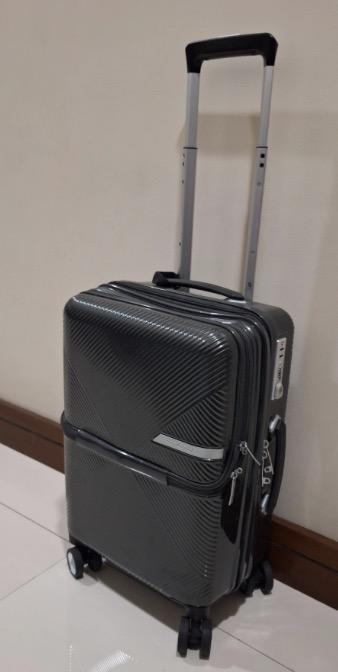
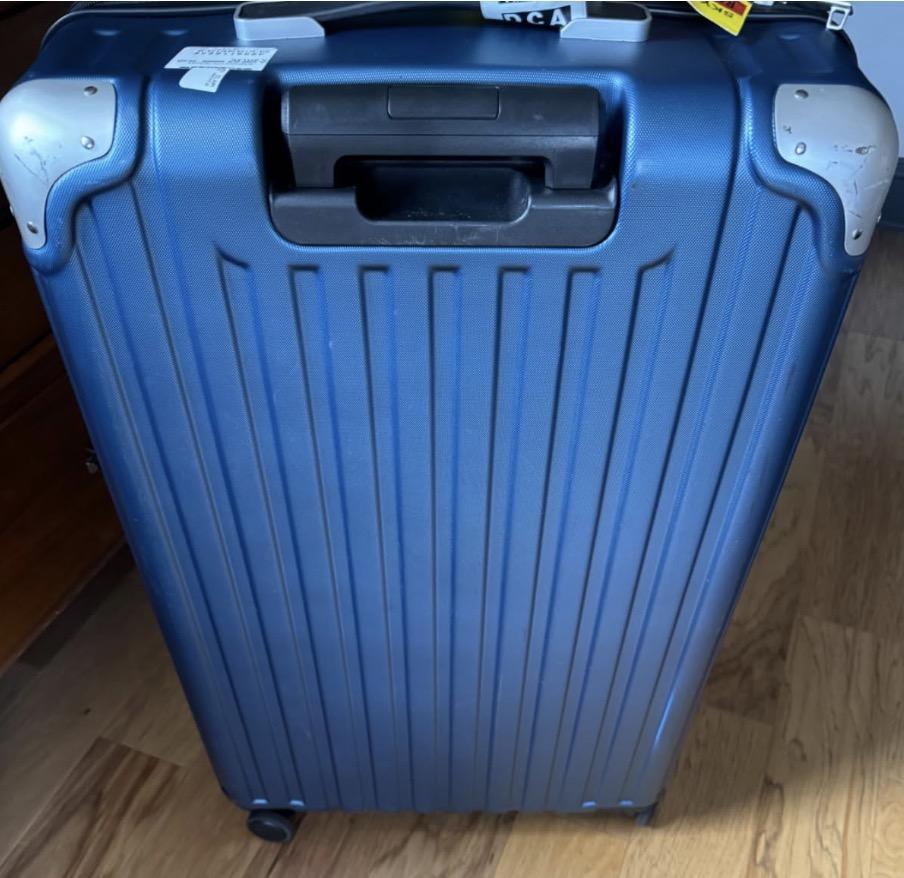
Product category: items_tea
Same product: no